Meroka CIWS

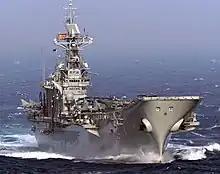
Aircraft carrier "Príncipe de Asturias" (R-11) in 2004. One of the four MEROKA turrets mounted on each side can be seen

Unlike a rotary cannon, the Meroka CIWS uses individual guns firing in salvos or simultaneously; the barrels are purposely skewed in order to expand the impact area. The guns are mounted in an enclosed automatic turret and are directed by radar or an optronic thermal controlling system.